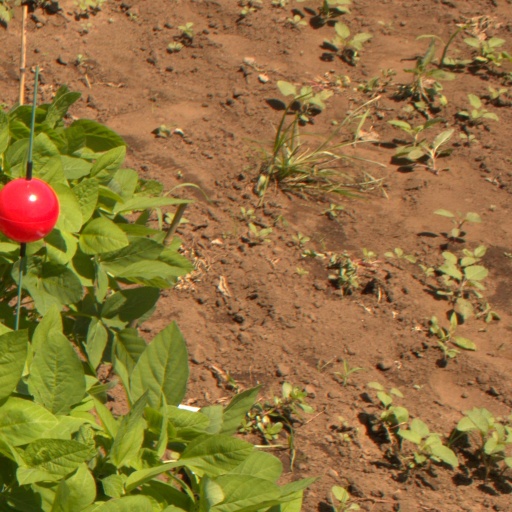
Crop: soybean